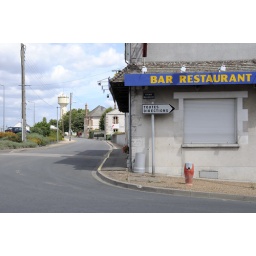
Siesta time in France, empty road and a closed restaurant, with a rod sign &amp;quot; toutes direction&amp;quot; in front of it.